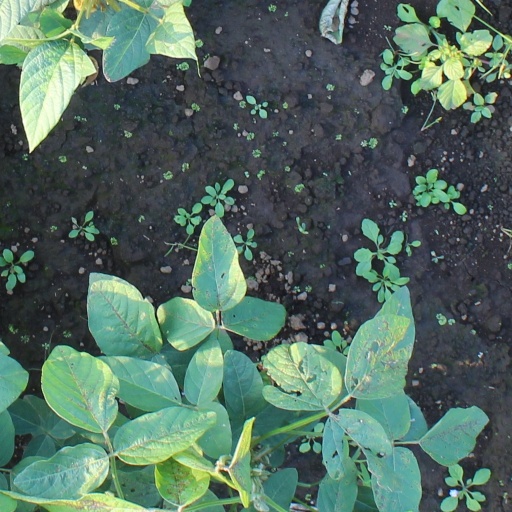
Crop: soybean